Rejseholdet

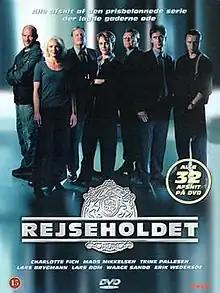
Danish 'Complete Box Set' DVD cover

Rejseholdet (international title: Unit One) is a Danish television crime drama series, broadcast on DR1, that ran for four series from 1 October 2000 to 1 January 2004. The series, produced by Danmarks Radio, revolves around an elite mobile police task force that travel around Denmark, assisting each local police force solve serious crimes. The series starred Charlotte Fich as DCI Ingrid Dahl, an ambitious detective who is promoted to the role of unit commander seemingly on the basis of being female. The series co-starred Mads Mikkelsen and Lars Brygmann as Sergeants Allan Fischer and Thomas La Cour.